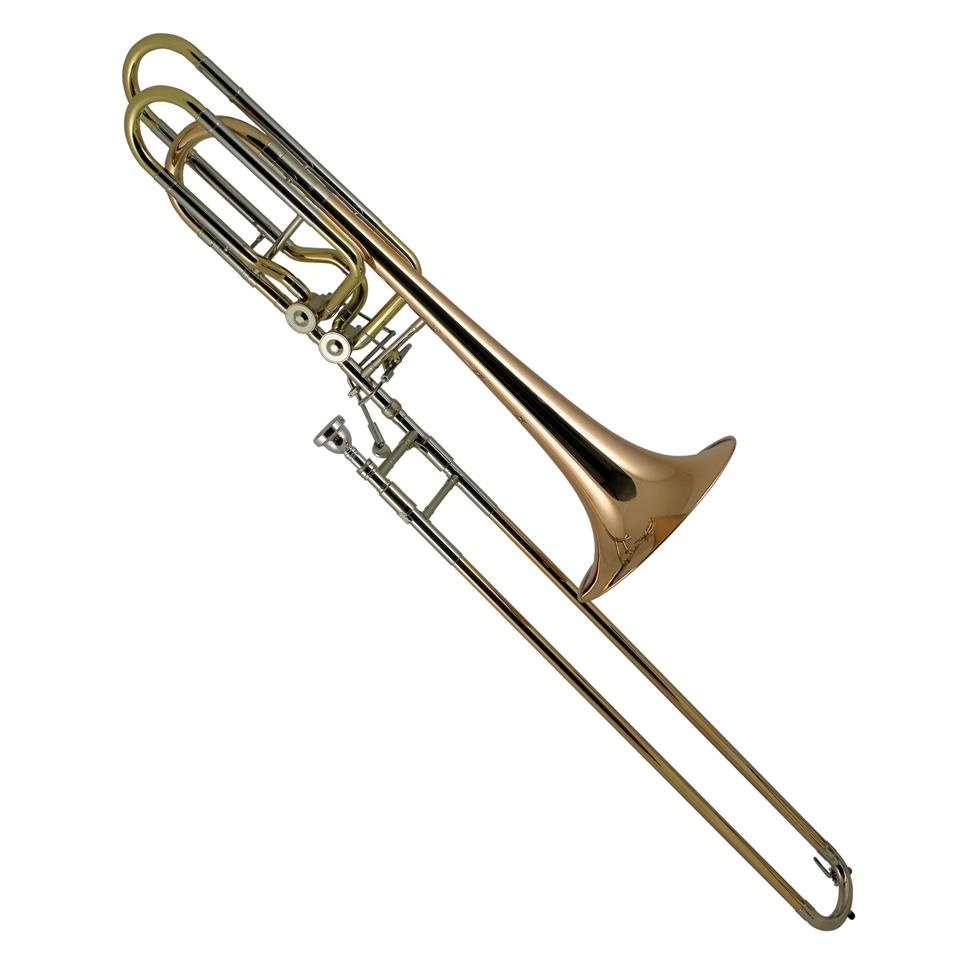
Conn 62HI Bass Trombone Outfit Independent Valves
Conn 62HI Bass Trombone Outfit Independent Valves
Brand: Conn
Category: Arts & Entertainment > Hobbies & Creative Arts > Musical Instruments > Brass Instruments > Trombones > Bass Trombones